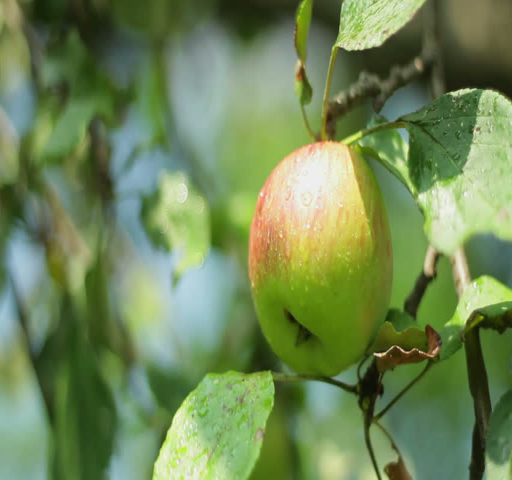
computer hardware business on the branches of apple tree